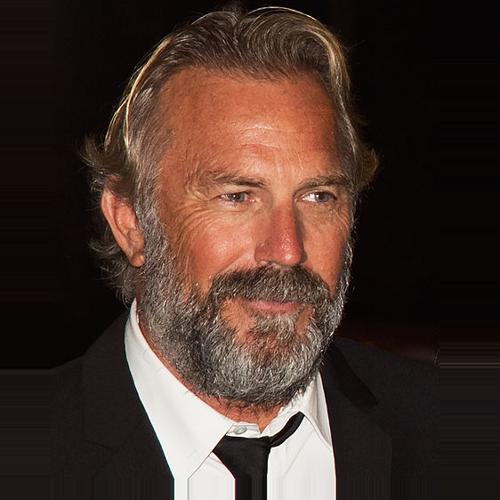
Age: 58